History of Shimer College

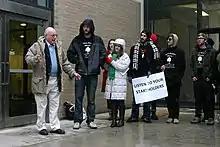
Trustee Patrick Parker speaks to protesting students at February 2010 meeting of Shimer College Board of Trustees.

In September 2007, just one year after completing the move he had pushed for, President William Craig Rice left abruptly for a position with the National Endowment for the Humanities. He was replaced by interim president Ron Champagne